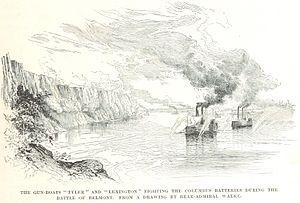
La bataille de Belmont s'est déroulée le 7 novembre 1861 dans le comté du Mississippi, Missouri. C'est la première épreuve de combat lors de la guerre de Sécession pour le brigadier général Ulysses S. Grant, le futur général en chef de l'armée de l'Union et finalement président des États-Unis ; les troupes de Grant dans cette bataille sont le « noyau » de l'armée du Tennessee de l'Union.